Wong Mo Ying

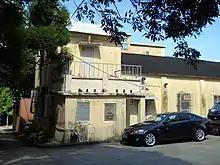
Rosary Mission Centre, a chapel built in 1940 in Wong Mo Ying.

Wong Mo Ying is a village in the Tai Mong Tsai area of Sai Kung District, Hong Kong.